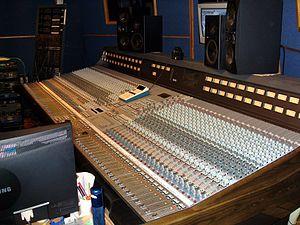
Rupert Neve, né en 1926, à Newton Abbot, dans le Devon, en Angleterre, au Royaume-Uni, est un ingénieur britannique connu pour ses contributions au développement du matériel audio électronique professionnel, notamment via ses différentes entreprises.